Kyle Cameron

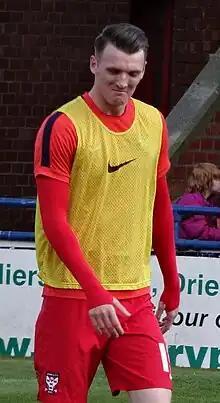
Cameron training with York City in 2016

Kyle Milne Cameron (born 15 January 1997) is a professional footballer who plays as a centre-back or left-back for club Notts County. He will join Bromley on 1 July 2025.